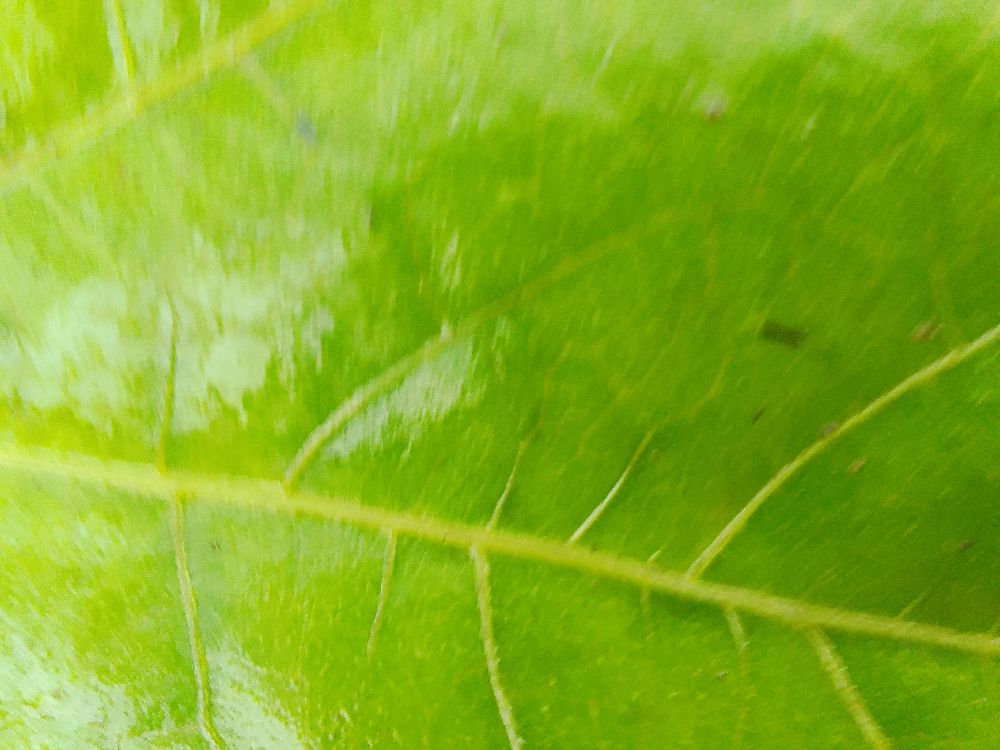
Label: healthy